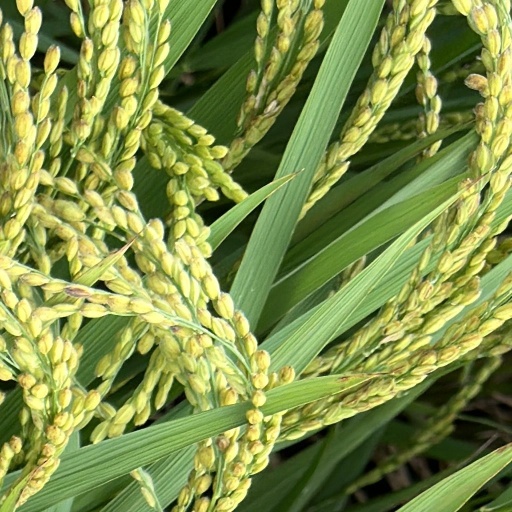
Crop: rice